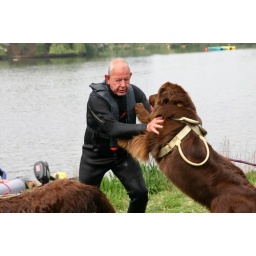
Newfoundland water rescue dogs in training at Fairlop waters